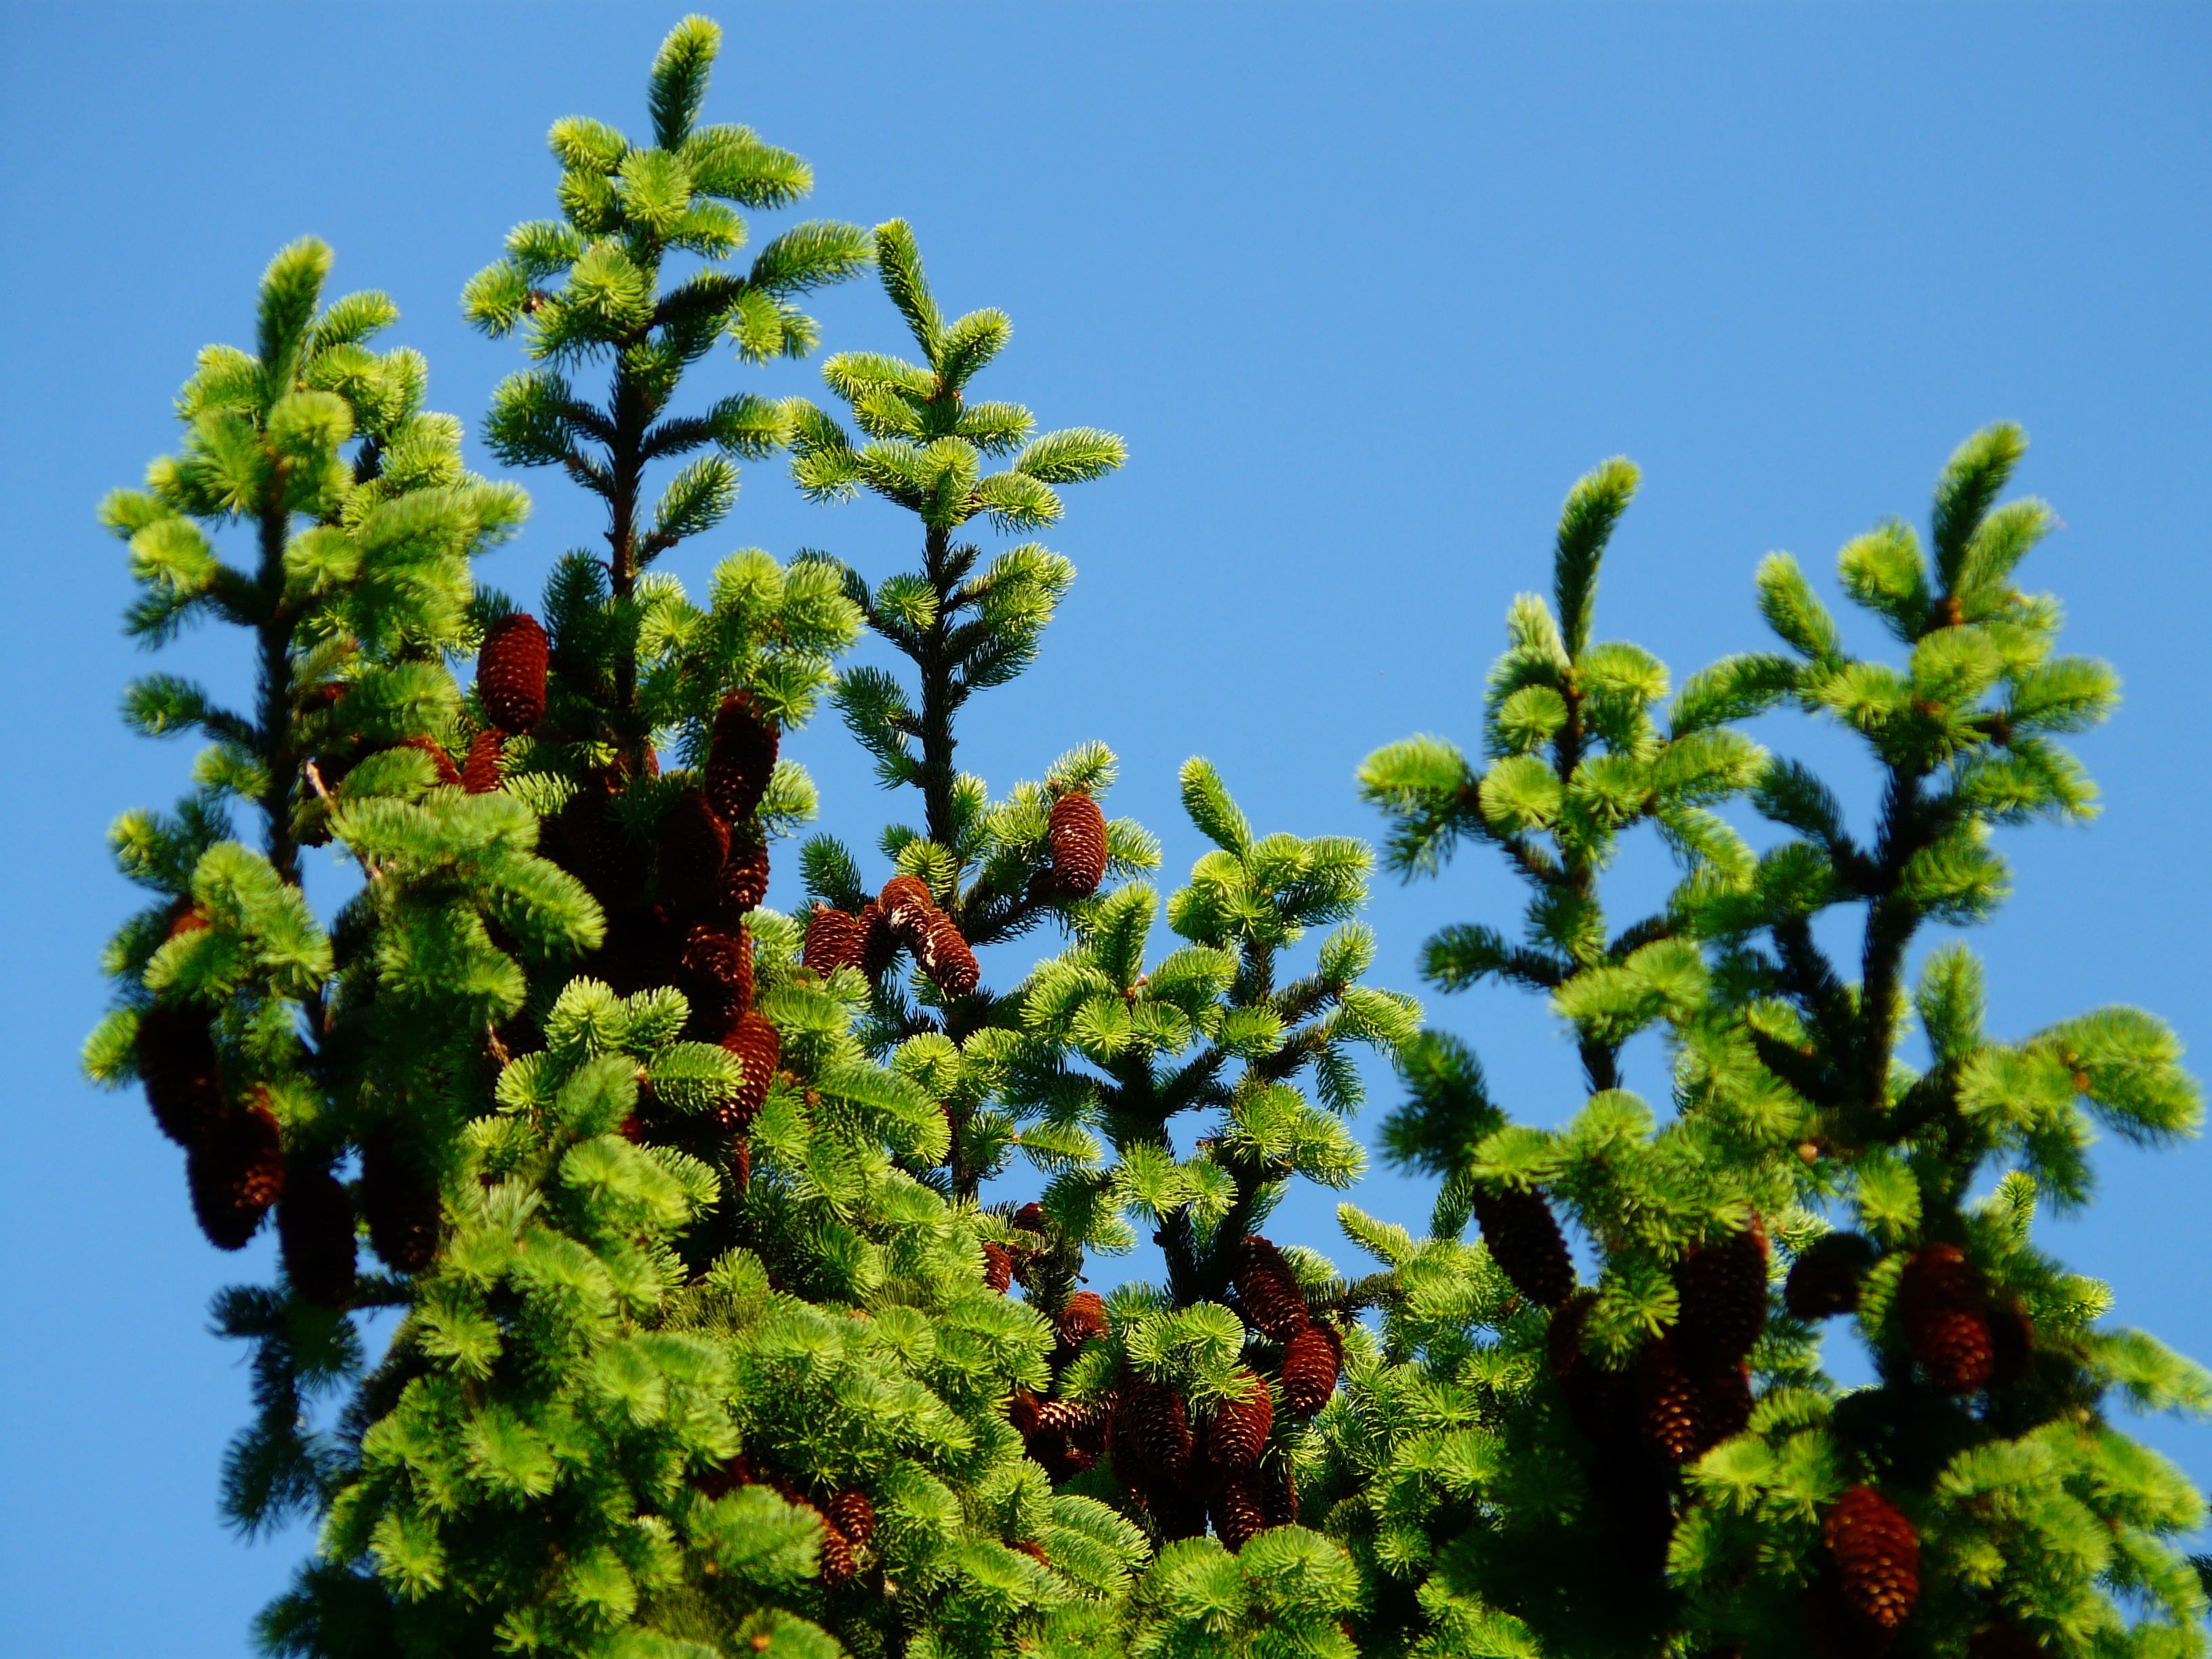
tree, nature, branch, blossom, plant, leaf, flower, green, produce, evergreen, botany, flora, conifer, tap, spruce, shrub, pine cones, picea, common spruce, flowering plant, picea abies, woody plant, land plant, red spruce